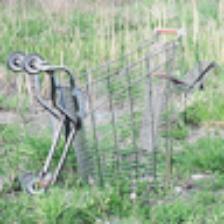
Label: NonHuman